Chaz Davies

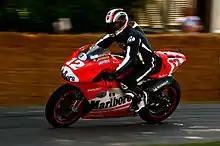
Chaz Davies at the 2014 Goodwood Festival of Speed

In 2012 Davies moved to the World Superbike championship to join ParkinGO MTC Racing Aprilia. After a highly impressive debut season he finished 9th overall with 4 podium finishes, including 1 win.